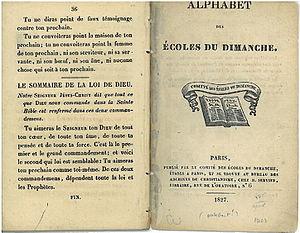
Couverture de premier Alphabet des Écoles du dimanche, publié en 1827, par le Comité d'encouragement des Écoles du dimanche, à Paris.
L’École du dimanche ou parfois École biblique aujourd'hui est une institution protestante ou évangélique d'enseignement de la bible aux enfants.